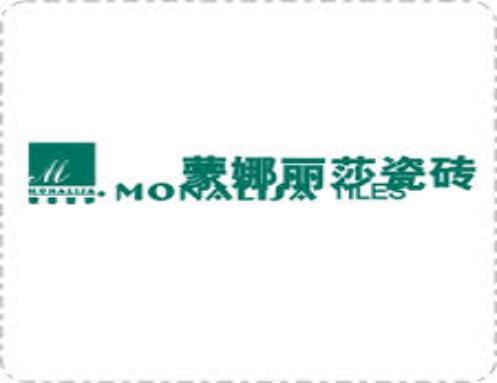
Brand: mona lisa-1
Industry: Necessities